Veer Savarkar International Airport

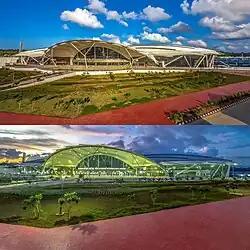

Veer Savarkar International Airport is an international airport located south of Port Blair and the primary airport serving the Andaman and Nicobar Islands of India. Earlier known as Port Blair Airport, it was renamed in 2002 after Vinayak Damodar Savarkar, who had been detained in the Cellular Jail in the city for 11 years during India’s freedom struggle. It operates as a civil enclave, sharing airside facilities with INS Utkrosh of the Indian Navy.